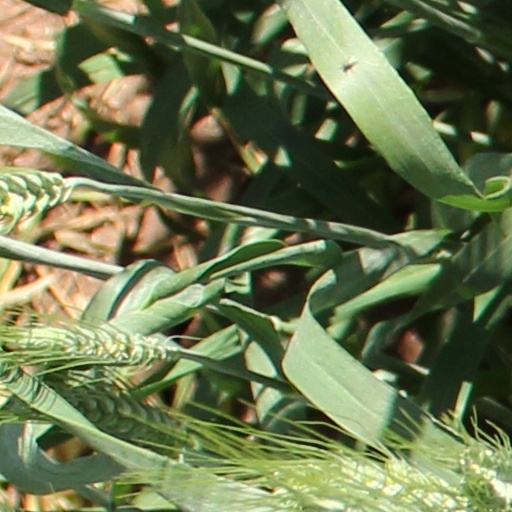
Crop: wheat